Dan Nainan

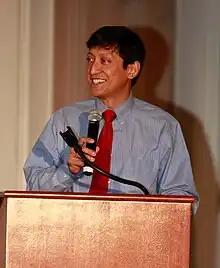
Nainan in 2012

Daniel Nainan (born May 1961) is an American stand-up comedian. He is known for performing ethnic jokes involving his South-Asian ethnicity.